War crimes in Afghanistan

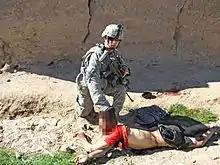
Afghan boy murdered on 15 January 2010 by a group of US Army soldiers called the "Kill Team"

In 2002, two unarmed civilian Afghan prisoners were tortured and later killed by US armed forces personnel at the Bagram Theater Internment Facility (also "Bagram Collection Point" or "B.C.P.") in Bagram, Afghanistan. The prisoners, Habibullah and Dilawar, were chained to the ceiling and beaten, which caused their deaths. Military coroners ruled that both the prisoners' deaths were homicides. Autopsies revealed severe trauma to both prisoners' legs, describing the trauma as comparable to being run over by a bus. Fifteen soldiers were charged, of which six were convicted.